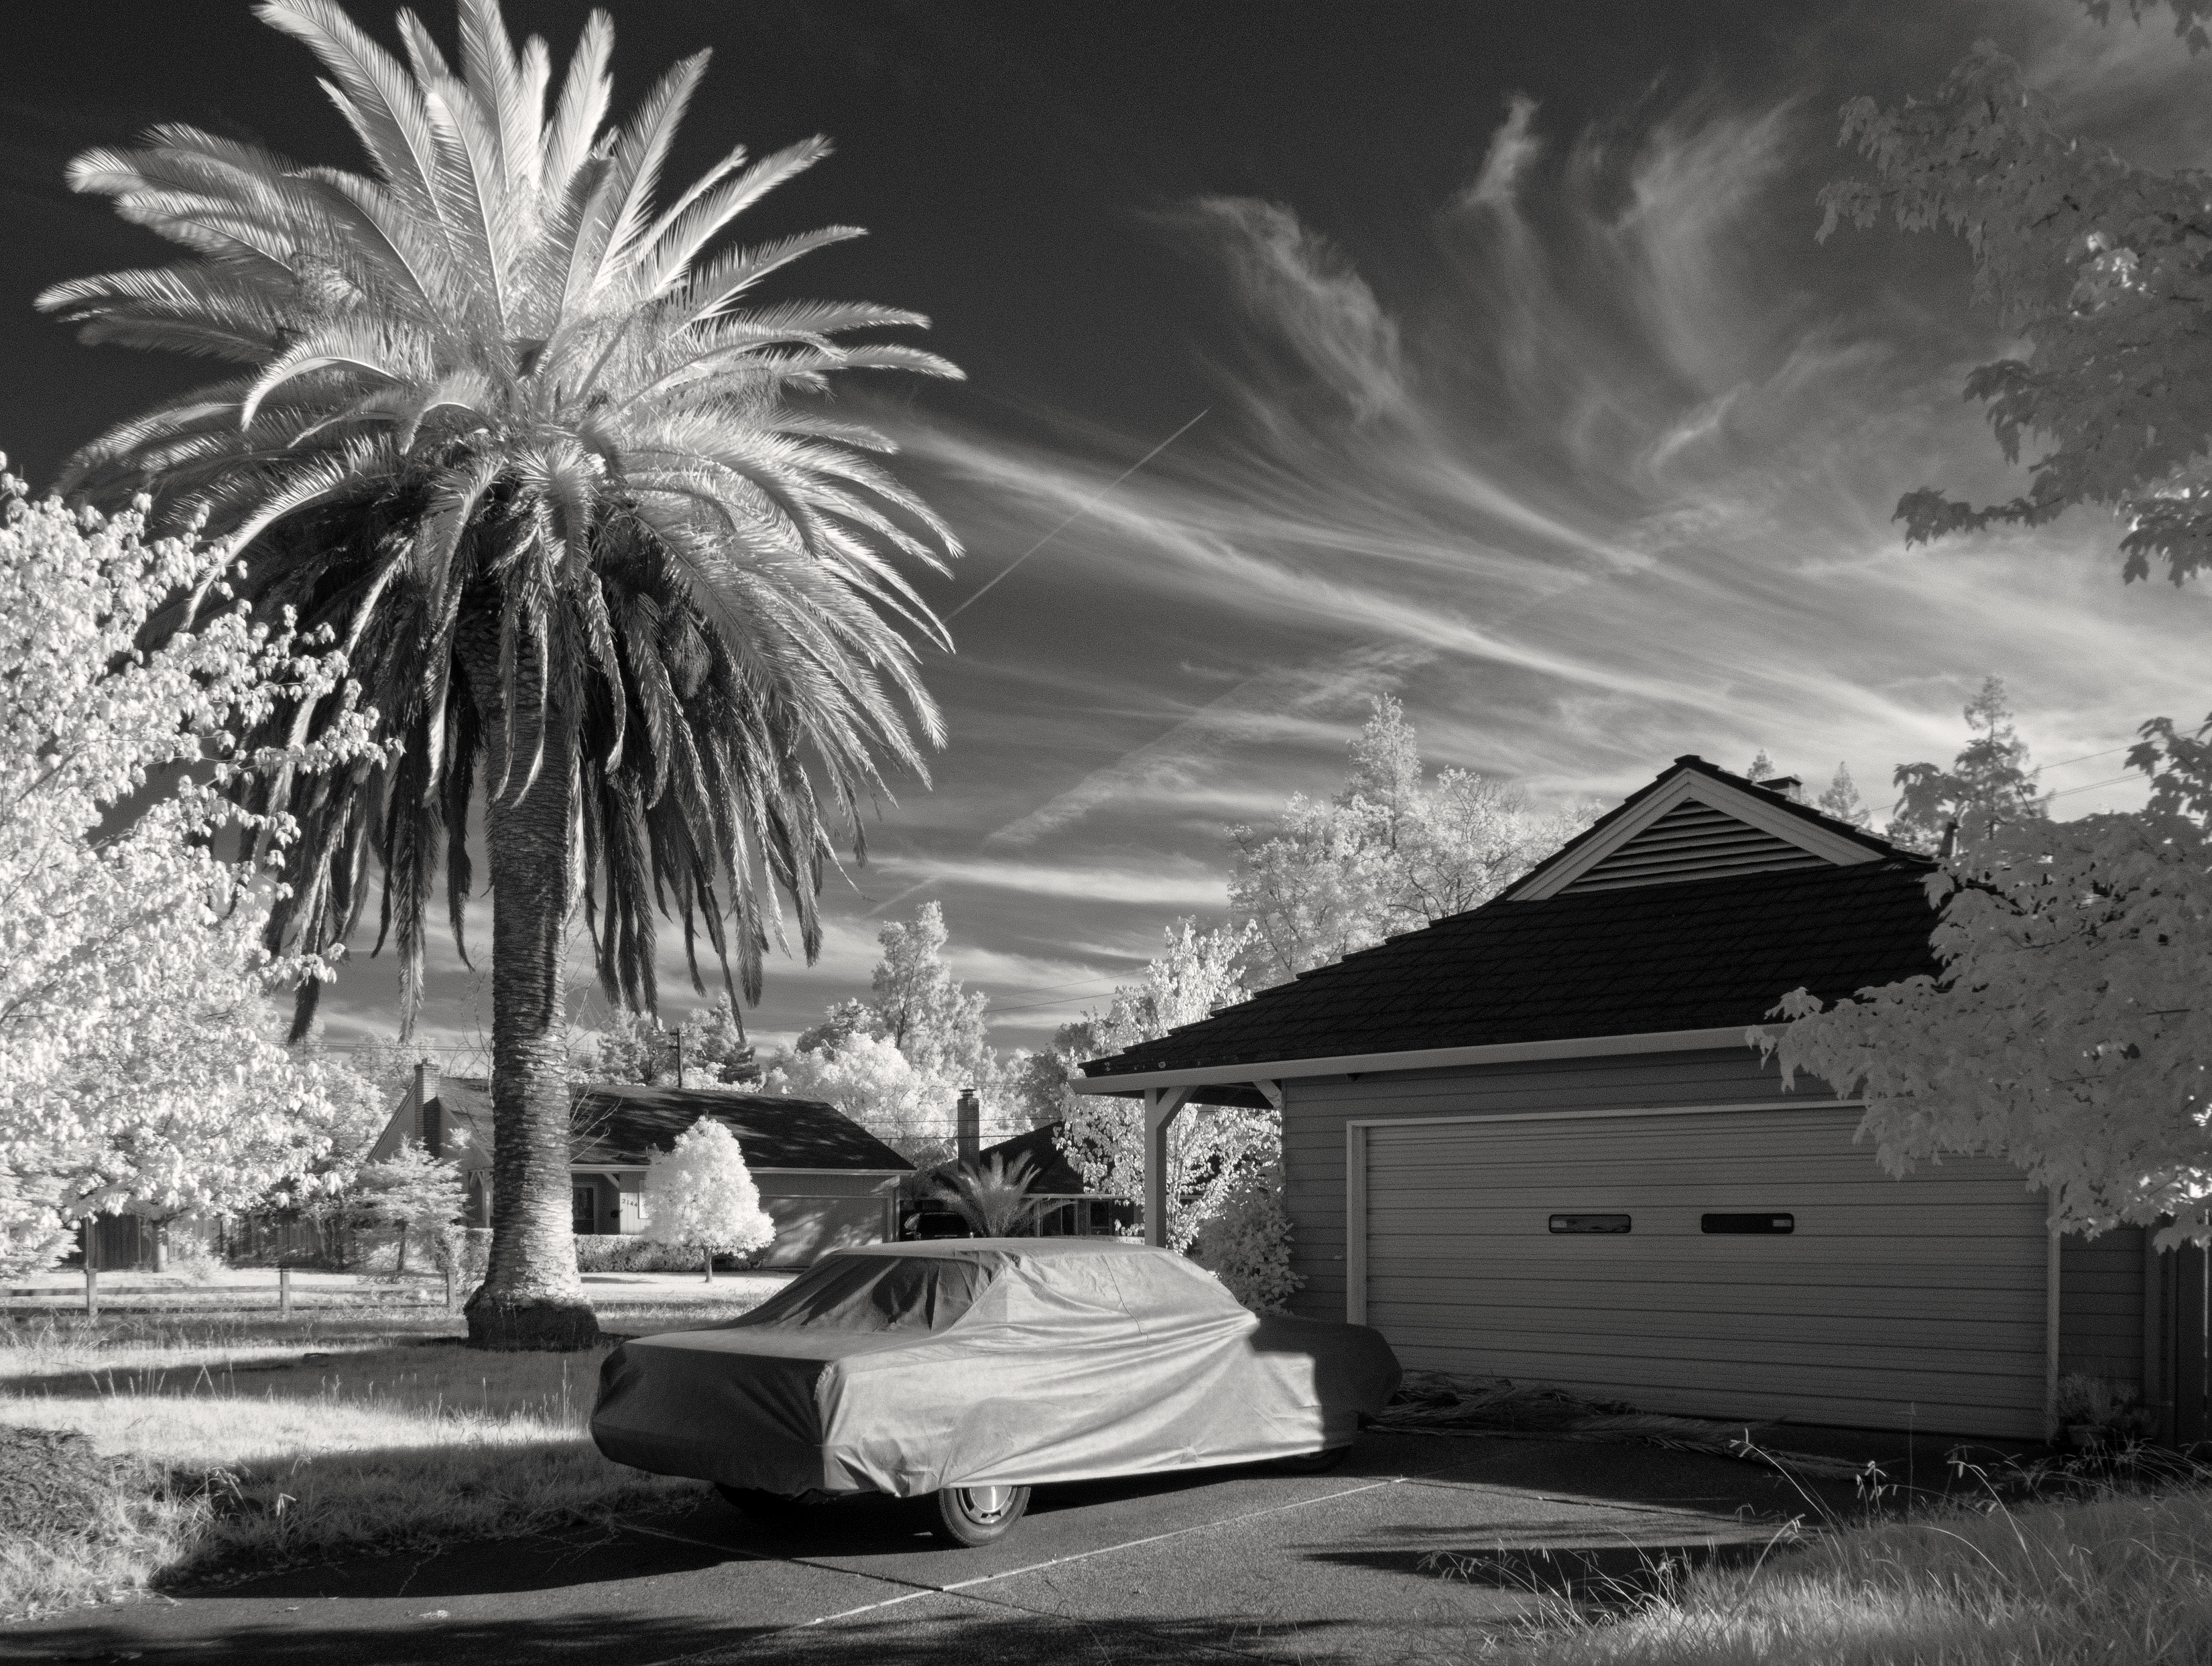
tree, black and white, sky, white, car, photography, automobile, house, palm, suburban, black, monochrome, 2016, clouds, photograph, 366, carcover, canaryislanddatepalm, monochrome photography